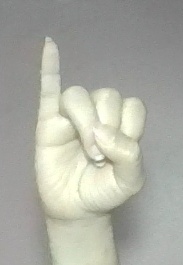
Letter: meem